New Richmond, Ohio

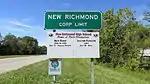
New Richmond corporation limit sign

New Richmond is located within Ohio Township, with the exception of the Beckjord Power Station, which lies within Pierce Township.